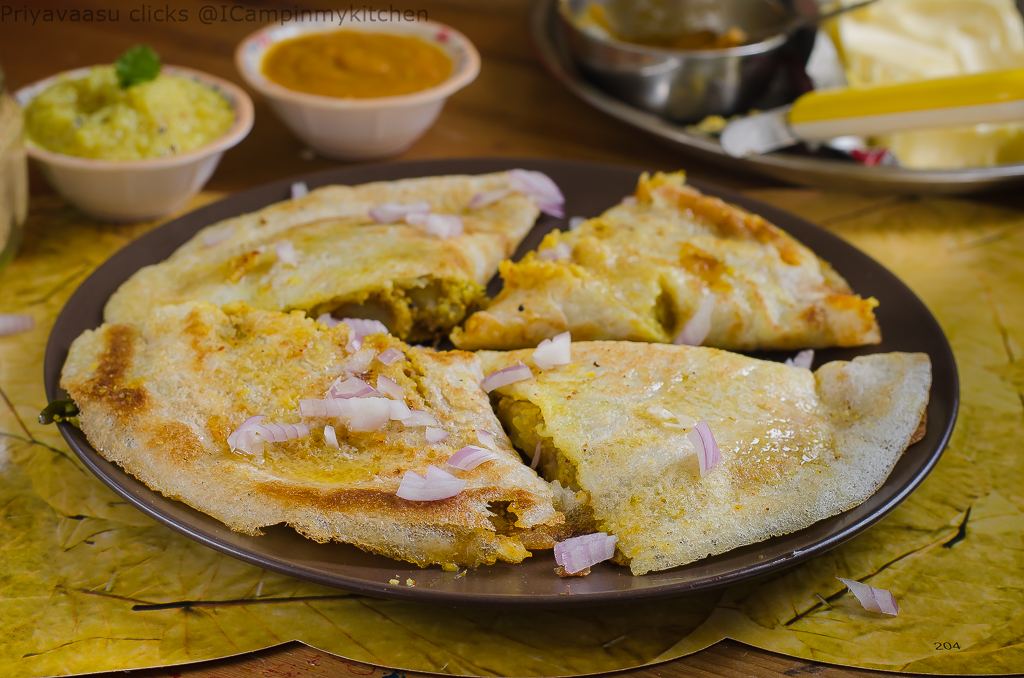
Dish: masala_dosa